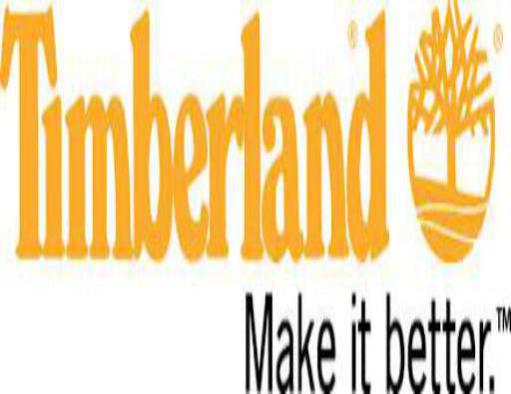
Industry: Clothes